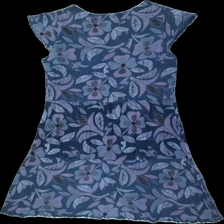
View: back
Type: Dress
Category: Ladies
Brand: Gudrun Sjödén
Colors: Blue, Green, Purple, Black
Material: 69% bomull 37% viskos
Pattern: Floral print
Cut: C-collar
Size: L
Season: All
Damage: lite urtvättad
Damage location: bottom center
Damage 2: lite urtvättad
Damage 2 location: top center
Price range: <50
Recommended usage: Reuse
Description: blommig klänning